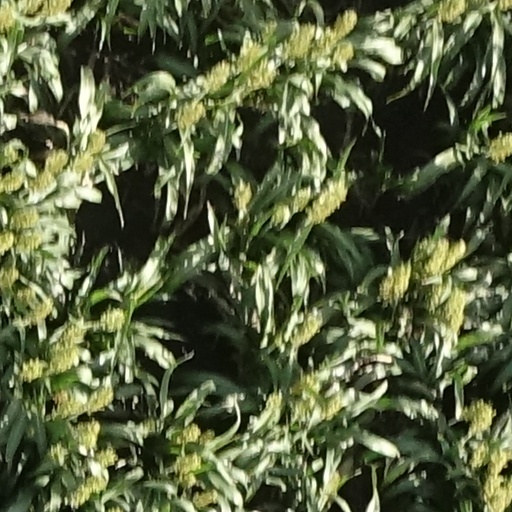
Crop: sorghum